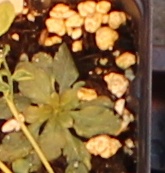
Label: Horseweed